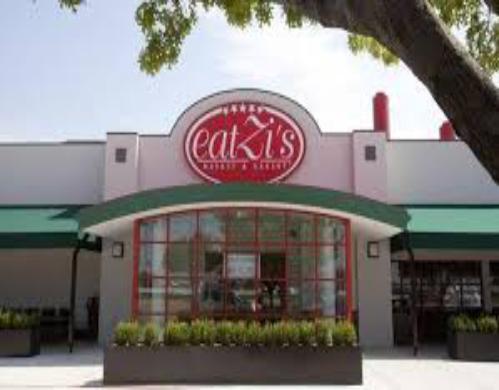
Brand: EatZi's
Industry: Food